Trent Alexander-Arnold

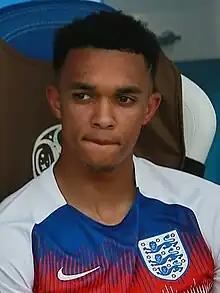
Alexander-Arnold with England at the 2018 FIFA World Cup

Trent John Alexander-Arnold (born 7 October 1998), sometimes known mononymously as Trent, is an English professional footballer who plays as a right-back or midfielder for La Liga club Real Madrid and the England national team. Considered one of the best right-backs in the world, he is known for his range of passing, crossing and assists, as well as his set-piece taking ability. Owing to such capabilities, Alexander-Arnold has also occasionally been deployed as a midfielder for both club and country.